Sidonius Apollinaris

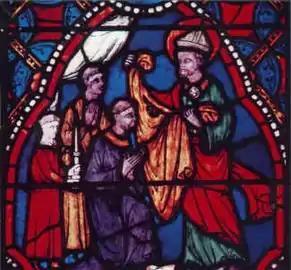

Gaius Sollius Modestus Apollinaris Sidonius, better known as Sidonius Apollinaris (5 November, 430 – 481/490 AD), was a poet, diplomat, and bishop. Born into the Gallo-Roman aristocracy, he was son-in-law of Emperor Avitus and was appointed Urban prefect of Rome by Emperor Anthemius in 468. In 469 he was appointed Bishop of Clermont and he led the defence of the city against attacks from the armies of Euric, King of the Visigoths, from 473 to 475. He regained his position as bishop, after the city's conquest, and retained it until his death in the 480s. He is venerated as a saint in the Catholic church, the Orthodox Church, and the True Orthodox Church, with his feast day on 21 August.